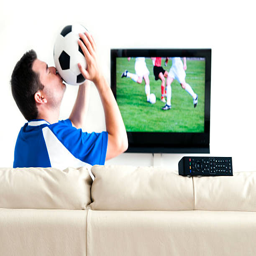
a man kissing his soccer ball while watching soccer on tv